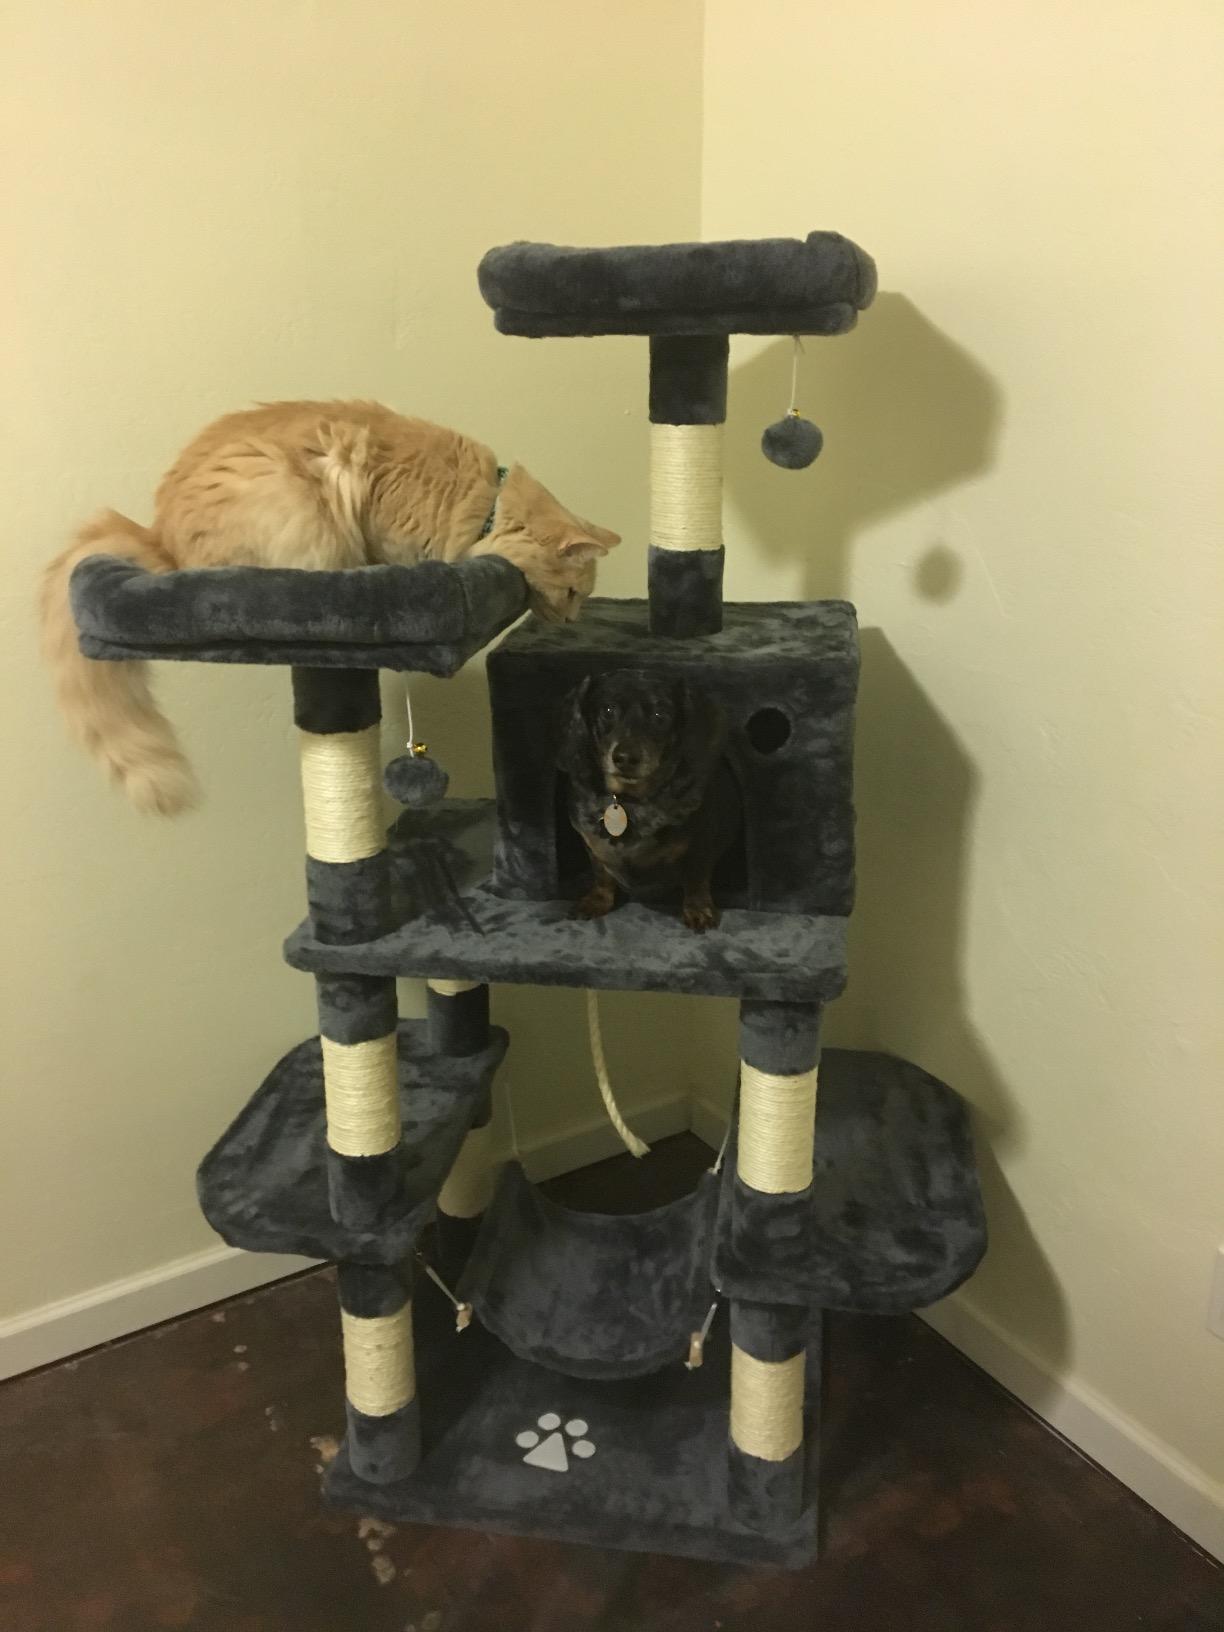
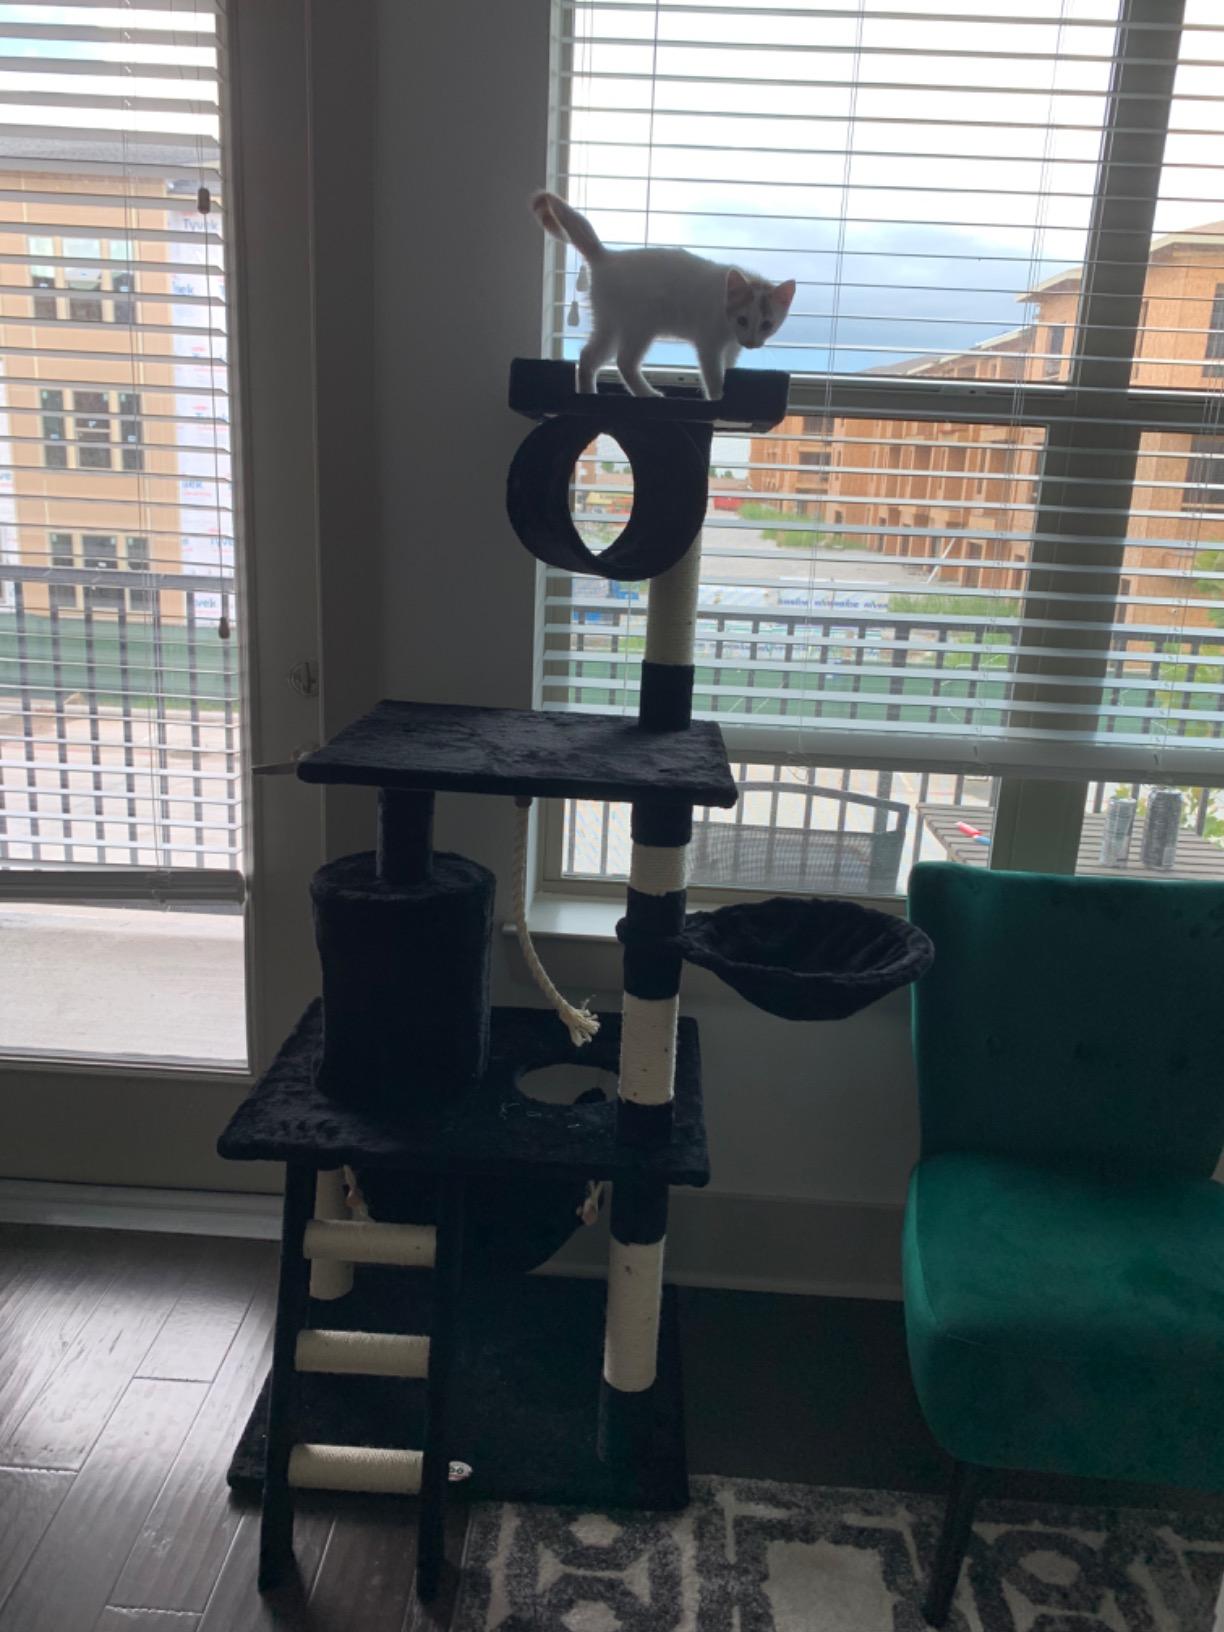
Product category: items_cat tree
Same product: no